Carl Durheim

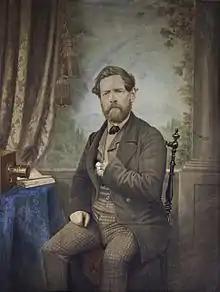
Self-portrait of Carl Durheim next to a camera on the table (circa 1850), hand-colored calotype

Carl Durheim, also known as Karl Durheim and Charles Durheim, (23 November 1810 – 30 January 1890) was a Swiss lithographer and an early photographer. He began working with daguerreotype in 1845 and changed to a paper printing process in 1849. Between 1852 and 1853 Durheim created a series of photos of itinerants for the Swiss police, which is the earliest remaining collection of police photography. Durheim produced many portraits of seated individuals.